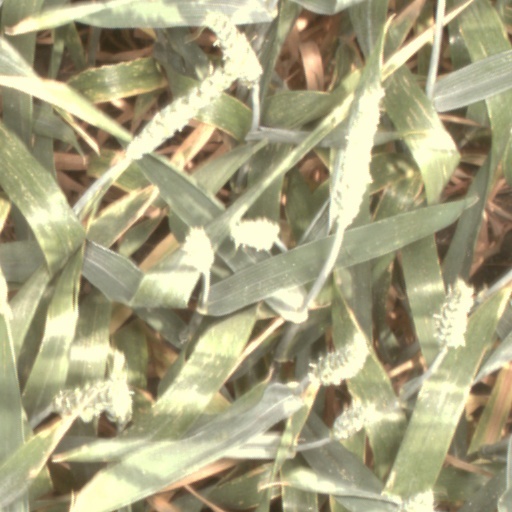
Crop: wheat